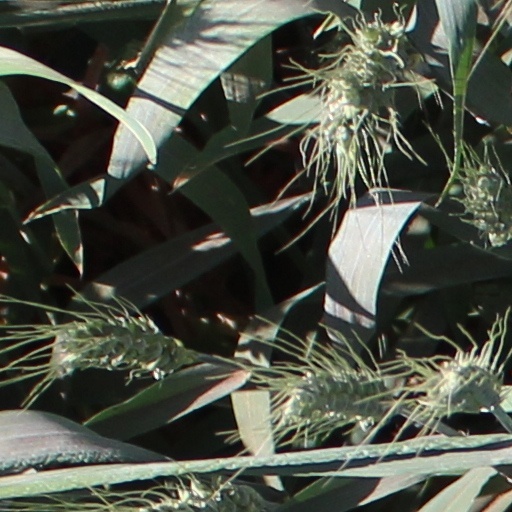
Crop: wheat